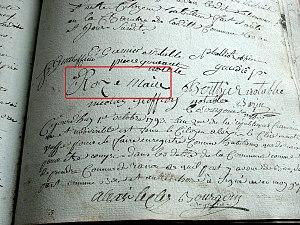
Archives de la mairie de Crésantignes (registre -1793). Signature du maire Rozé
Bibliographie